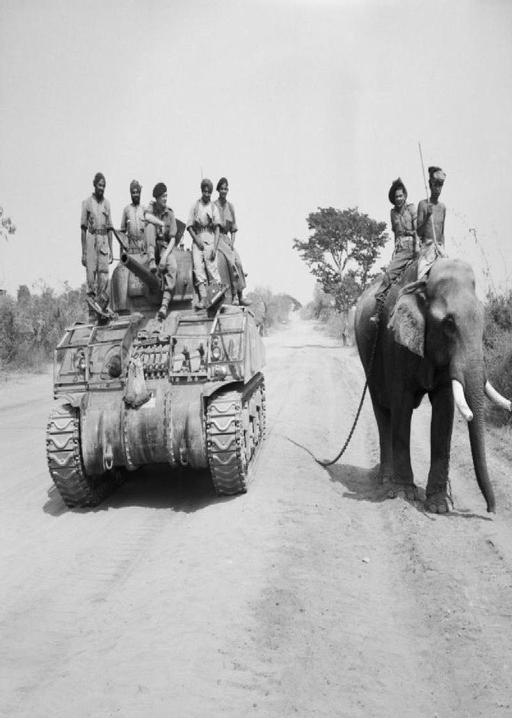
a tank encounters a newly liberated elephant on the road .